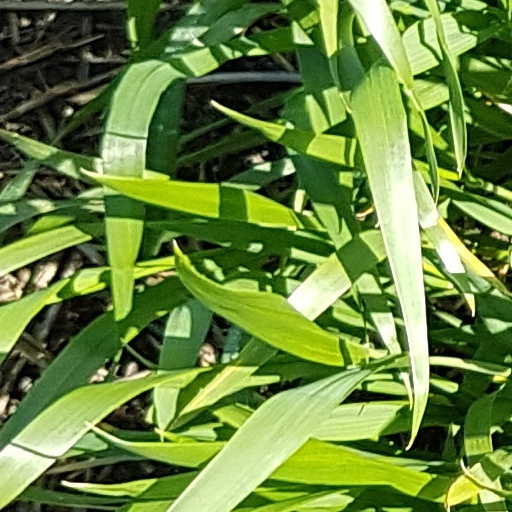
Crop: wheat